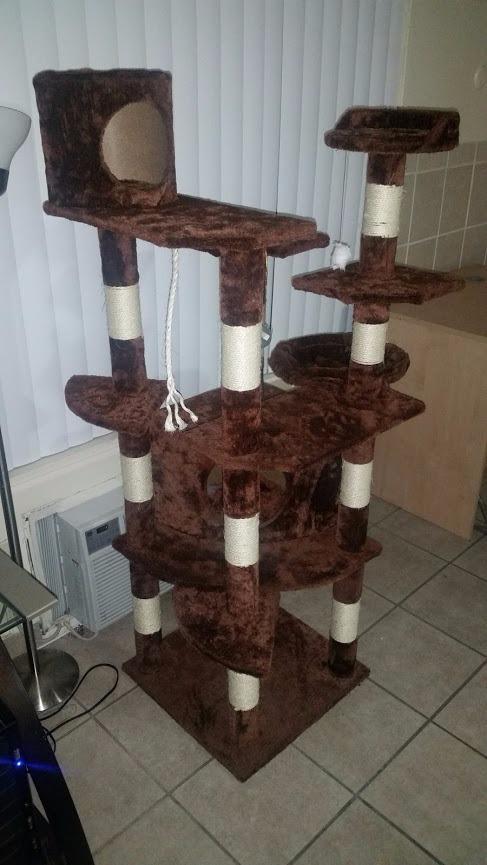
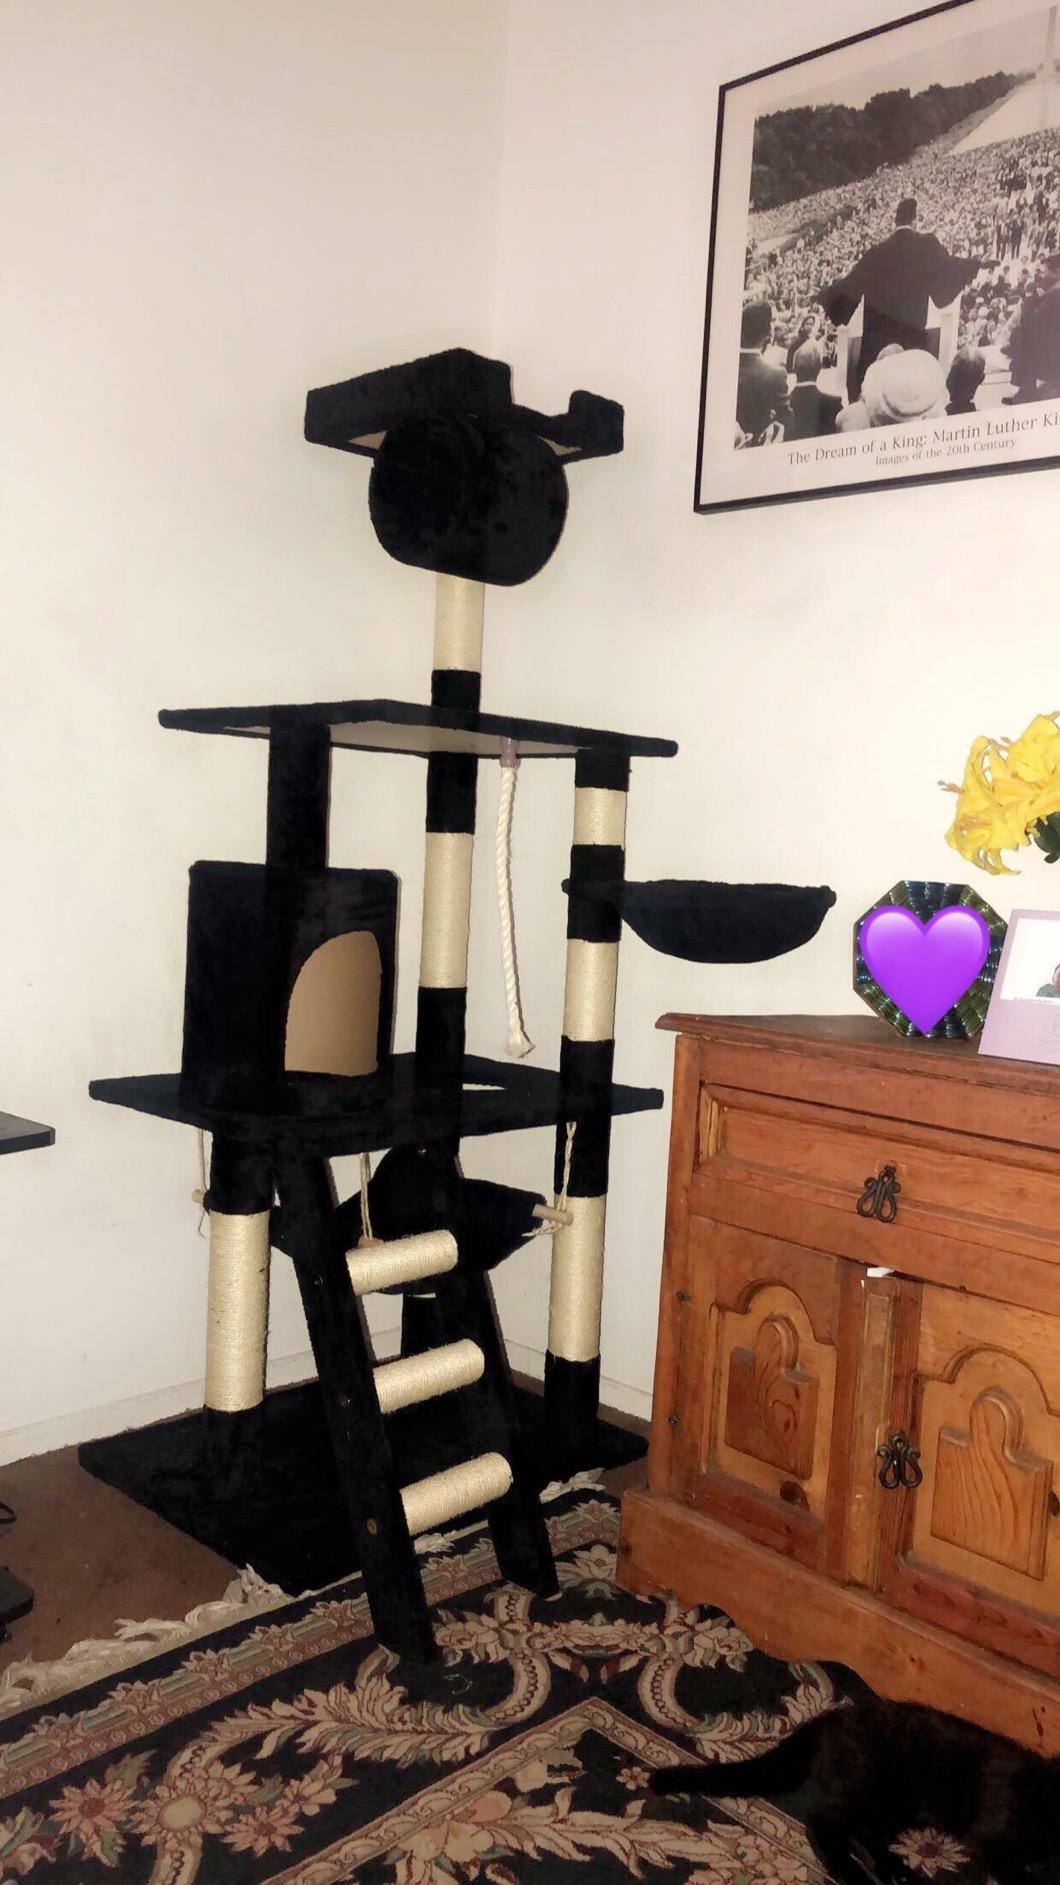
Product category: items_cat tree
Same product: no